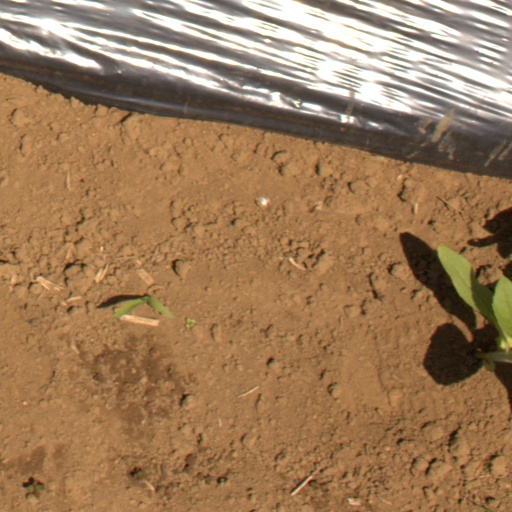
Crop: Jerusalem artichoke